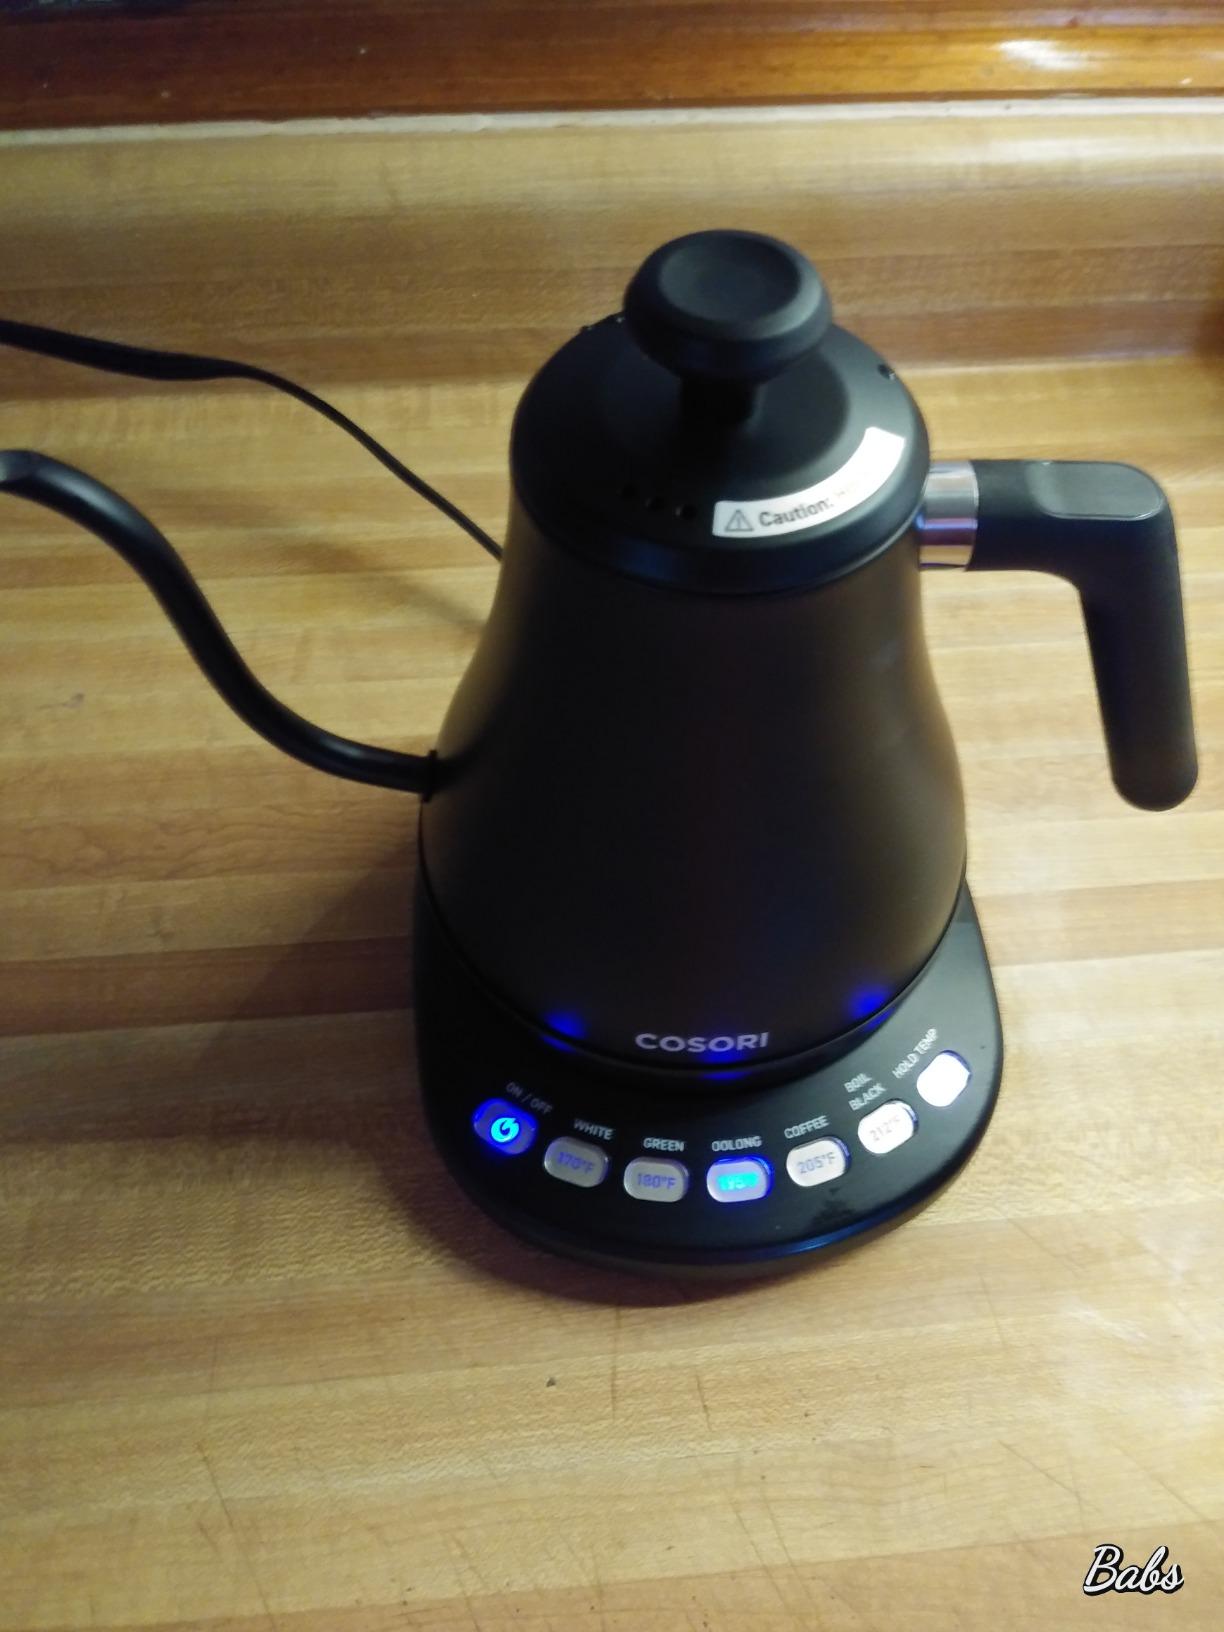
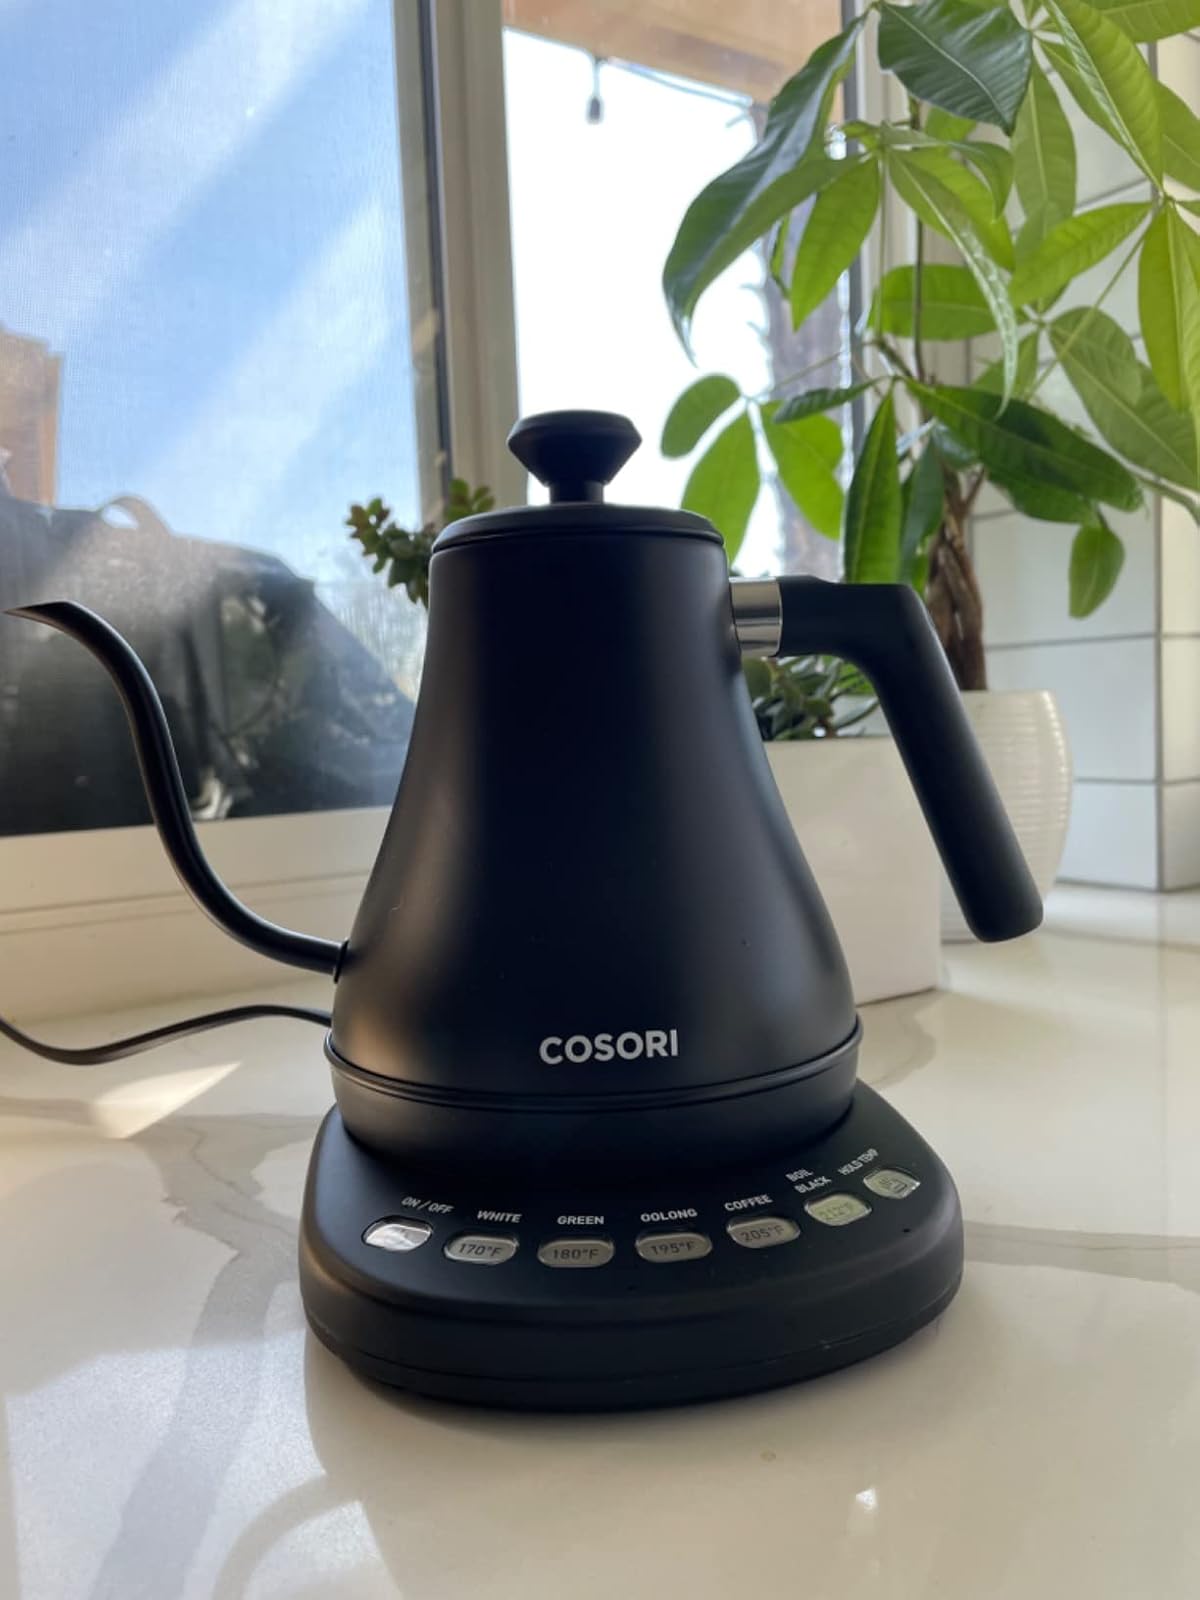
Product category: items_kettle
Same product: yes